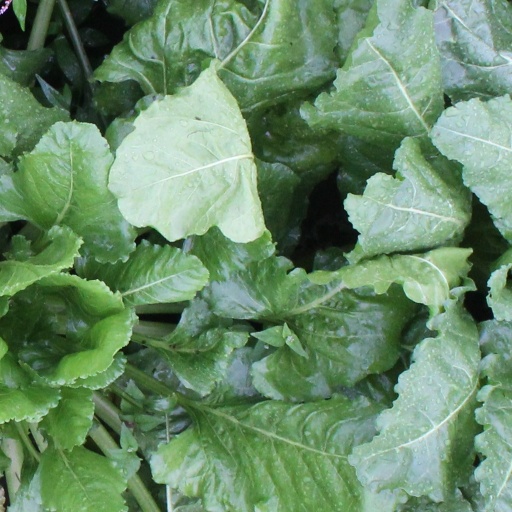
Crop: sugar beet